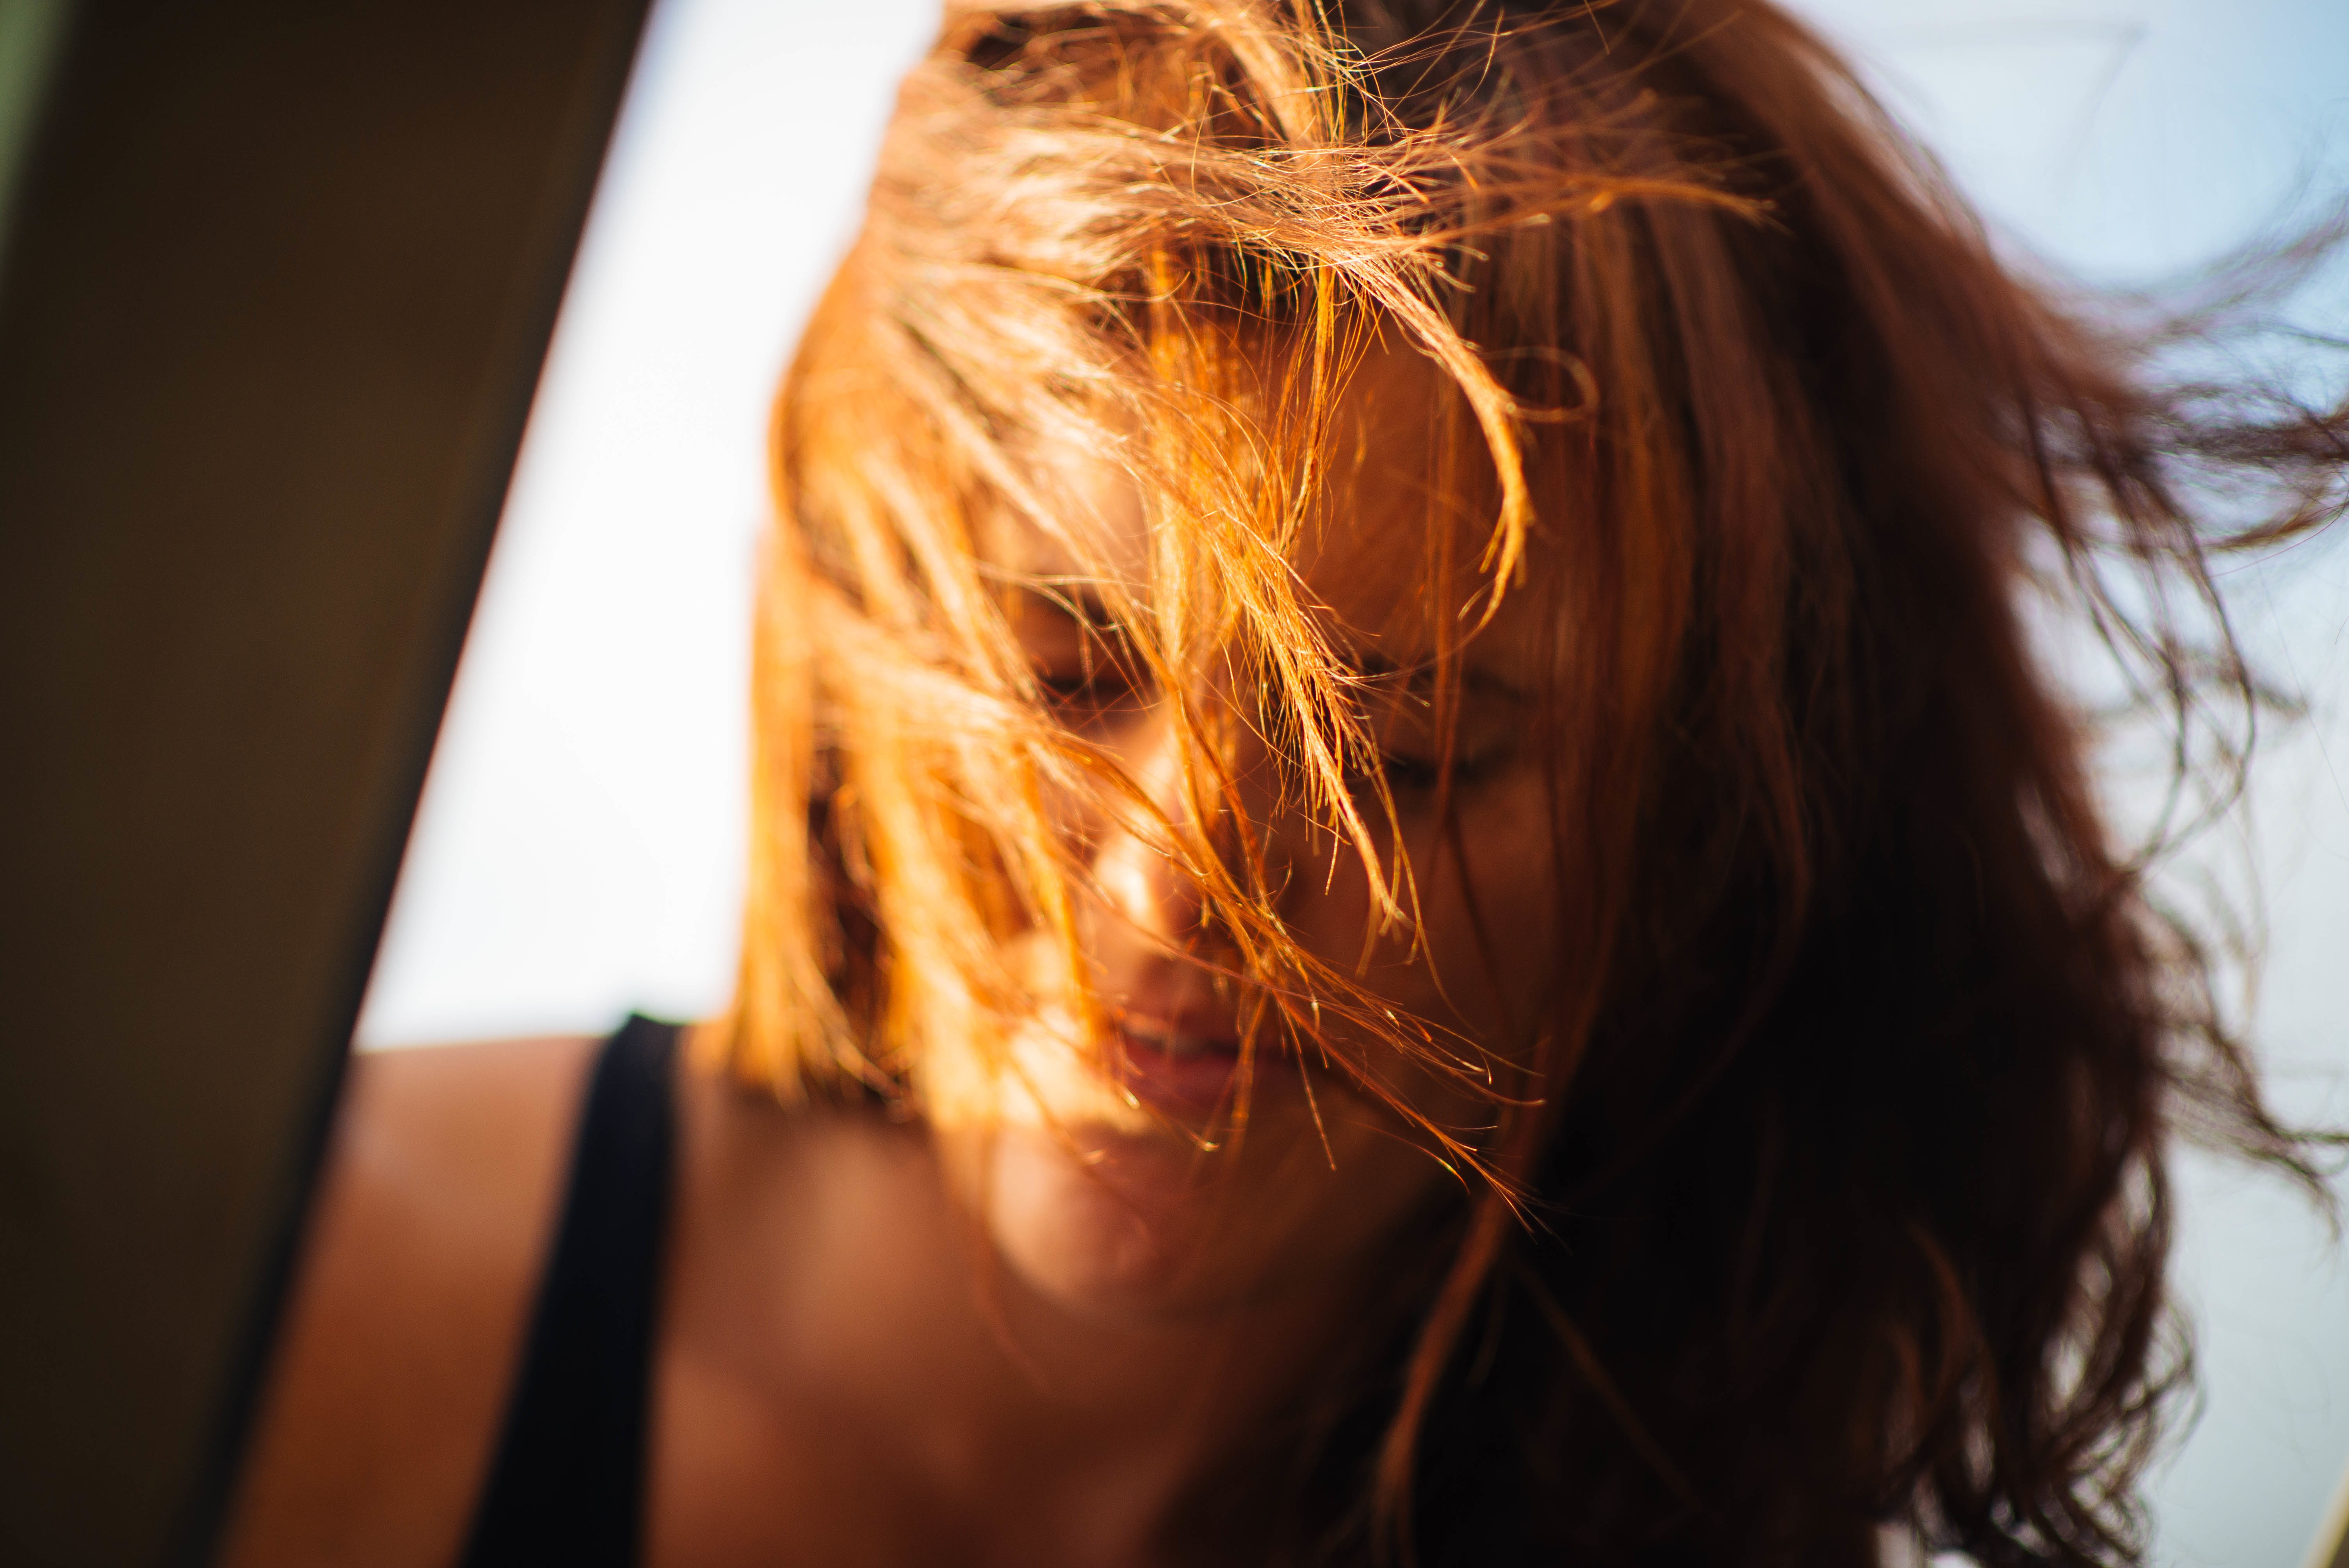
light, girl, hair, photography, sunlight, portrait, model, red, color, fashion, black, hairstyle, close up, dress, eye, head, skin, beauty, blond, organ